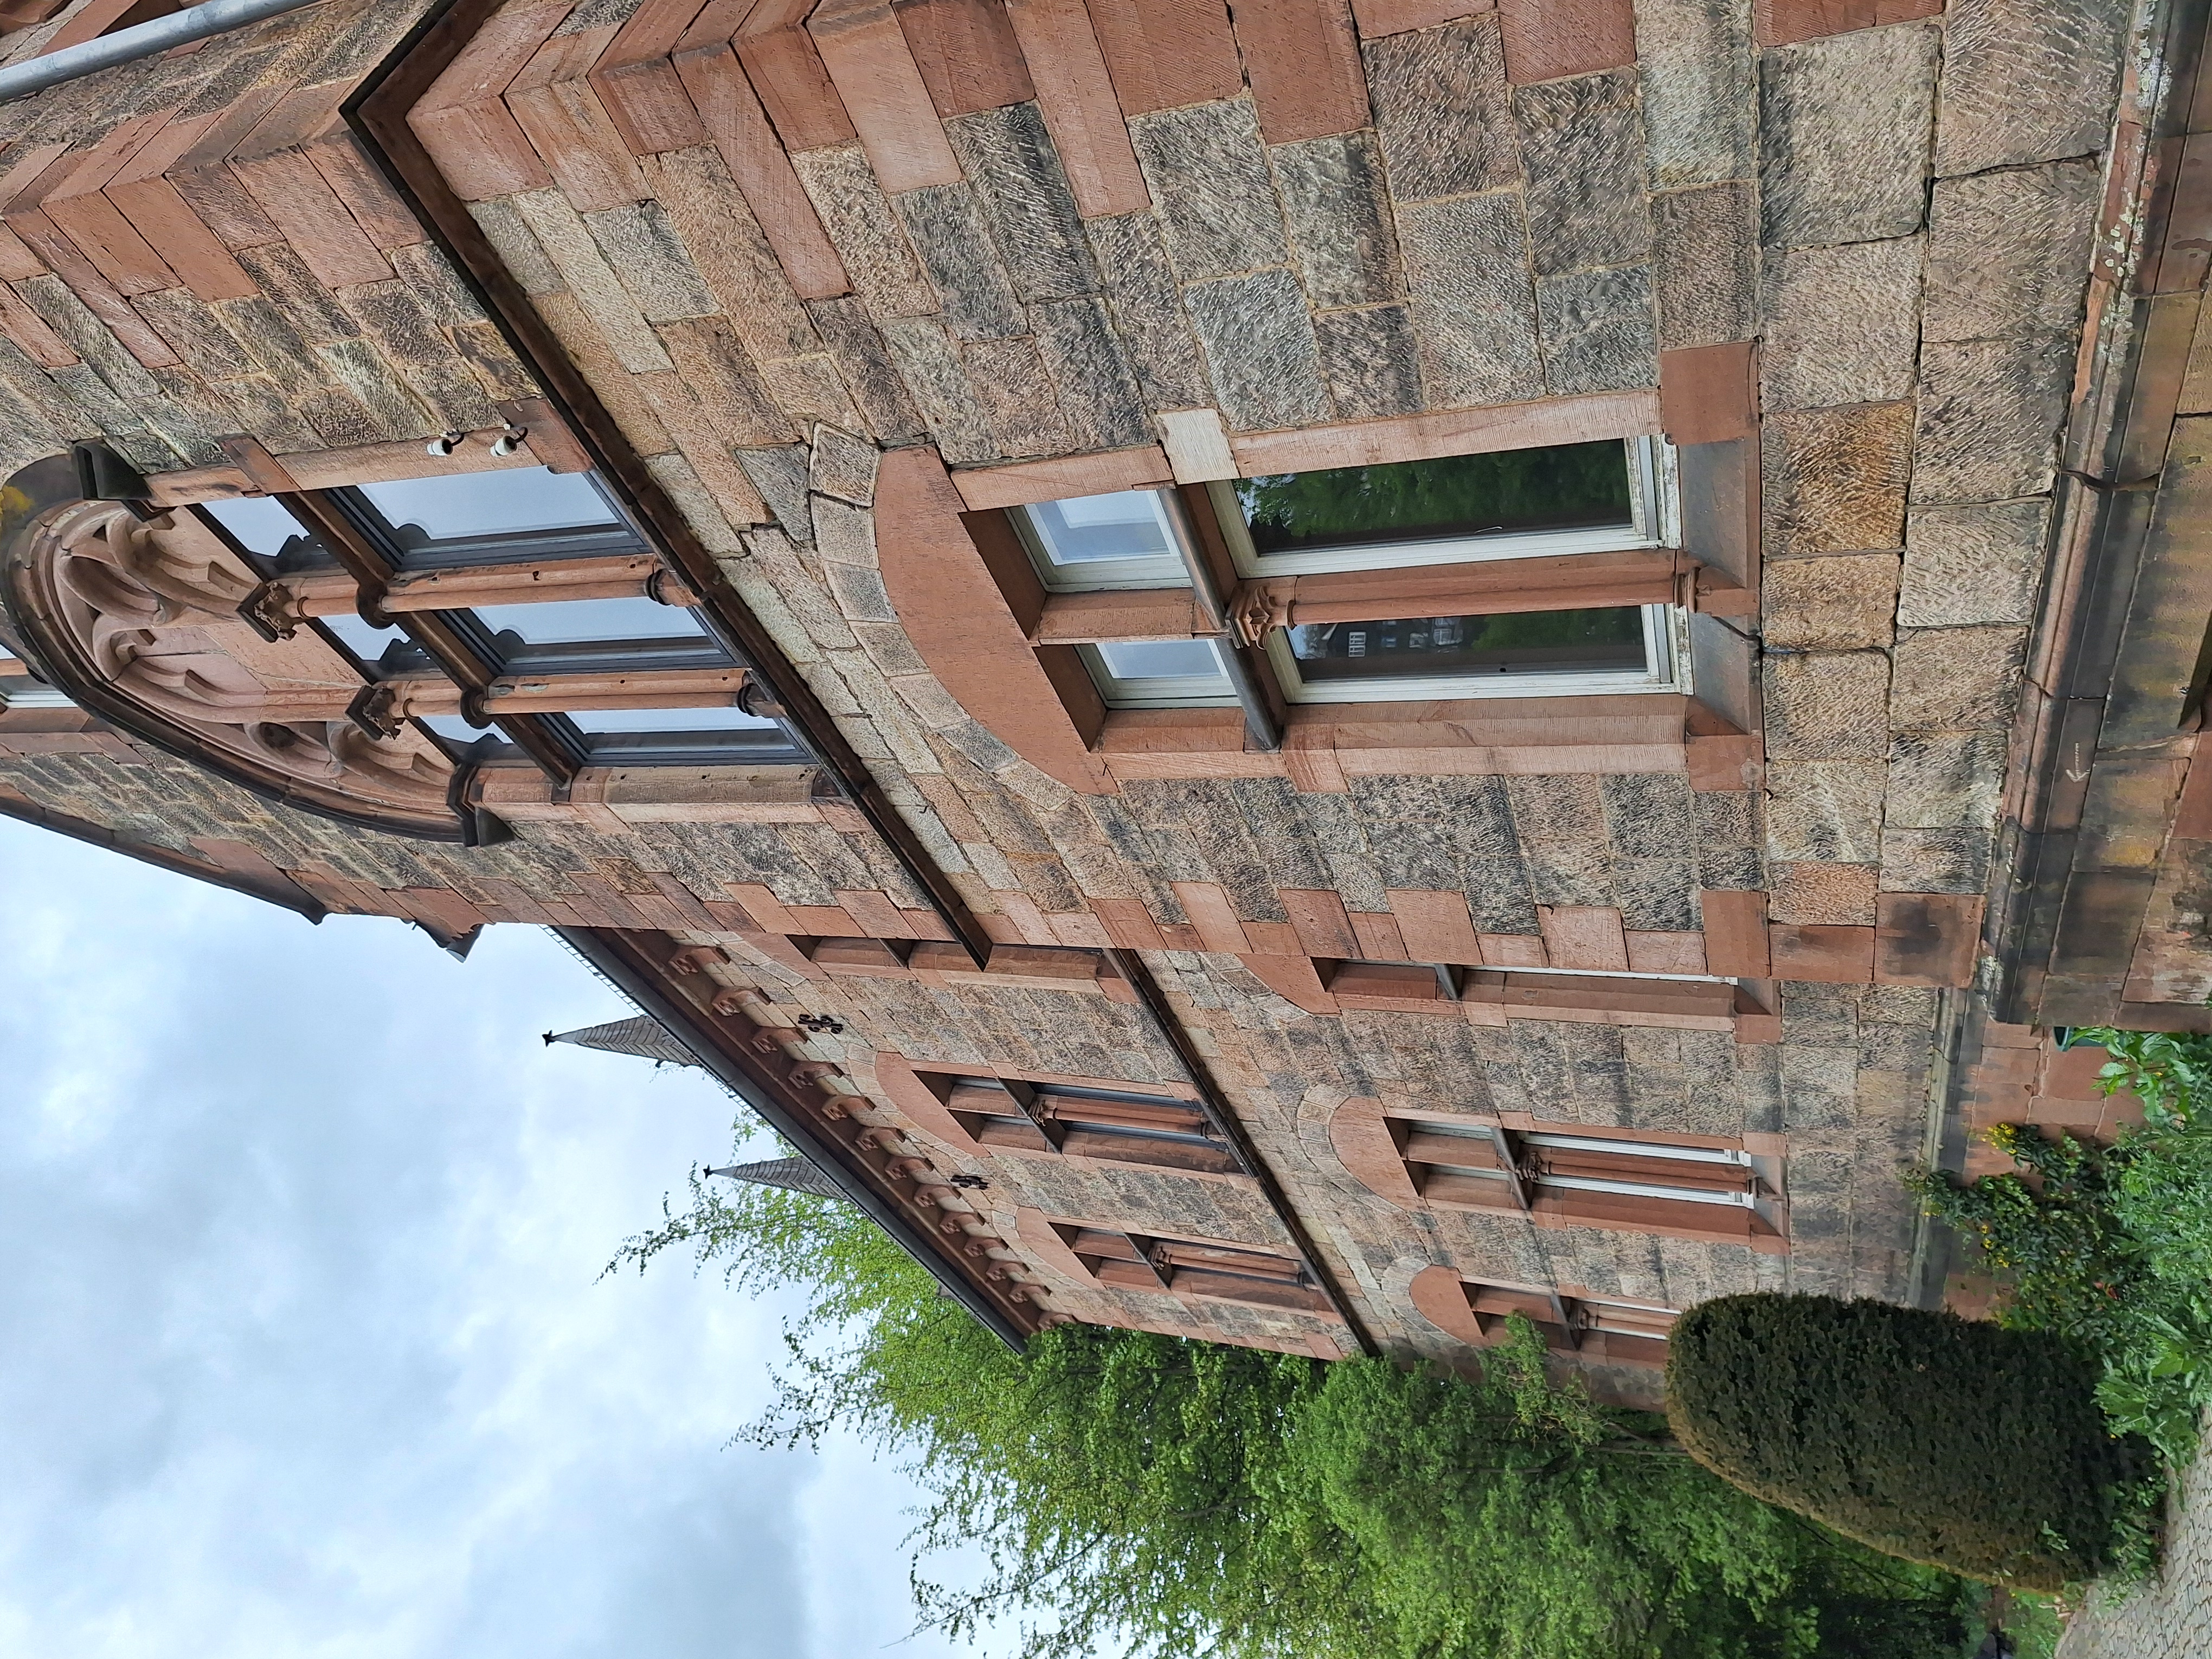
Building: Deutschhausstraße 17